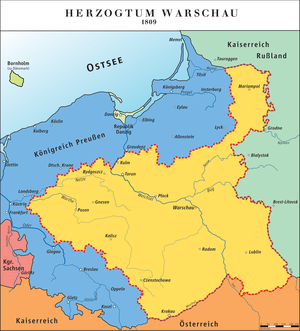
La République de Dantzig, parfois appelée Ville libre de Dantzig, est un État semi-indépendant créé par l'empereur Napoléon Iᵉʳ au traité de Tilsit le 9 septembre 1807, pendant les guerres napoléoniennes à la suite de la prise de la ville après le siège de Dantzig de mai 1807.